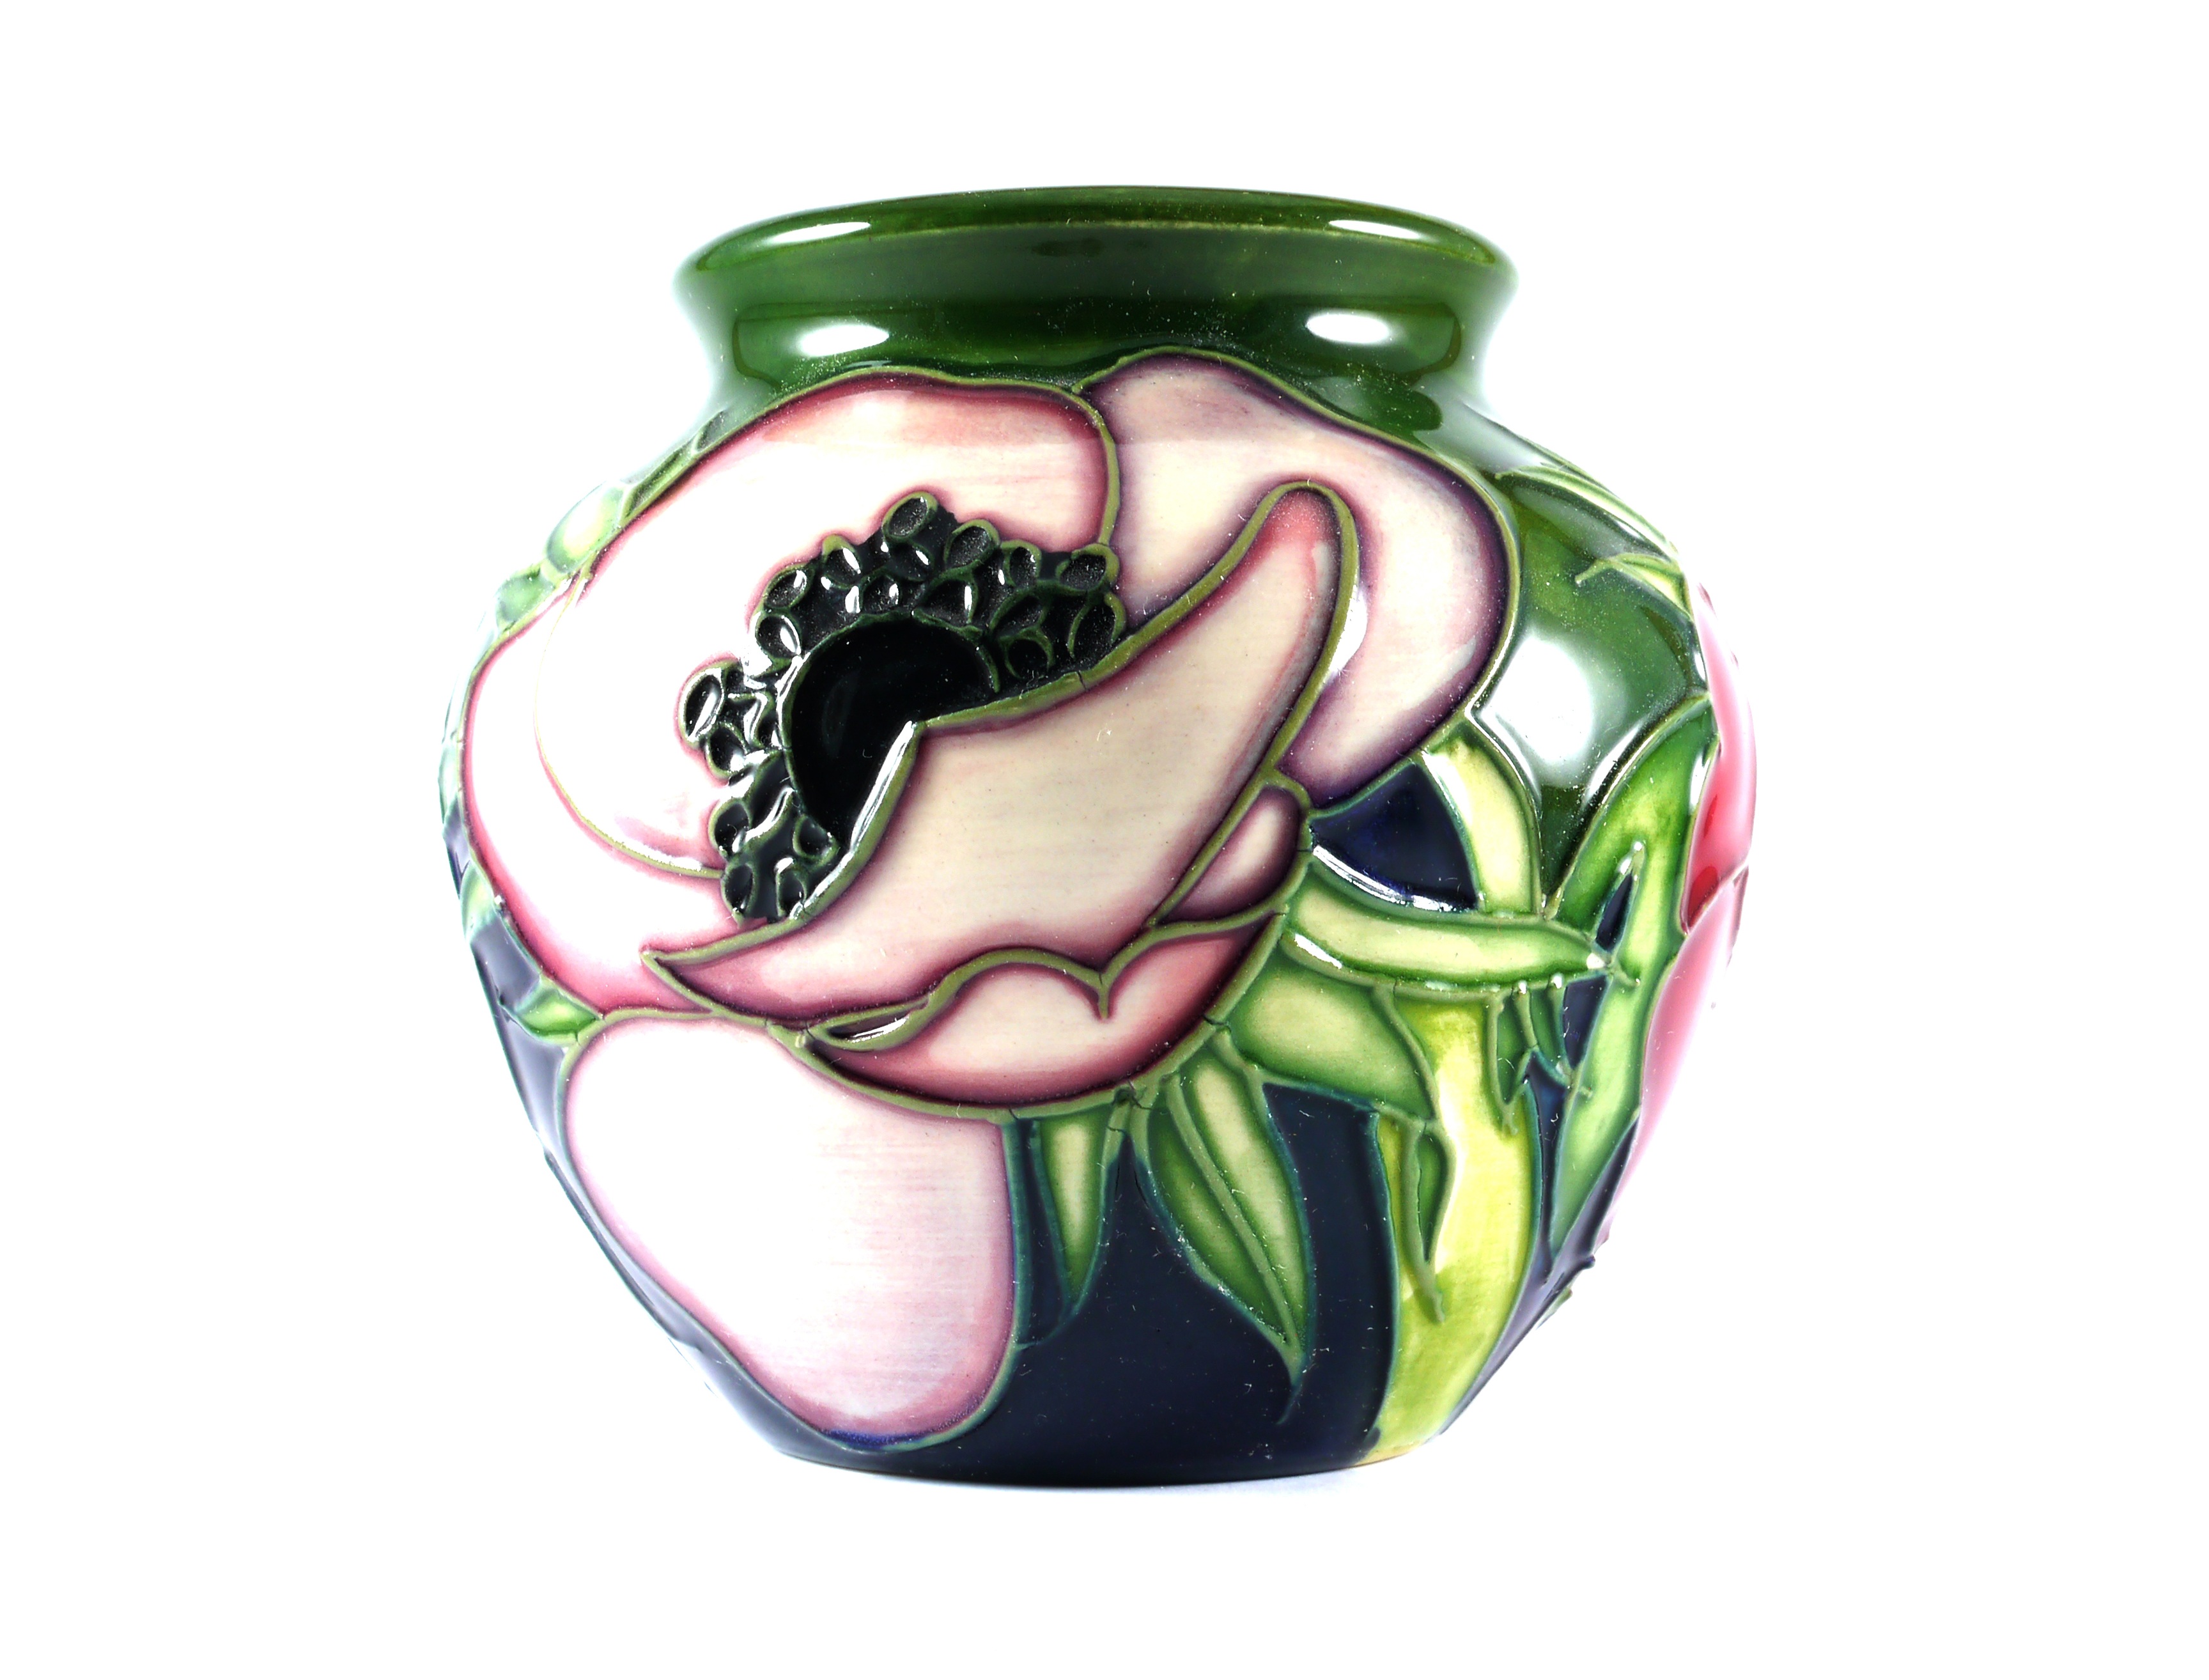
flower, glass, pot, vase, decoration, ceramic, pottery, flower pot, art, design, decorative, handmade, organ, porcelain, handicraft, flower vase